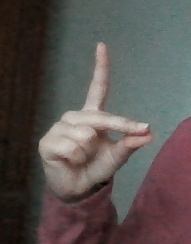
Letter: ta